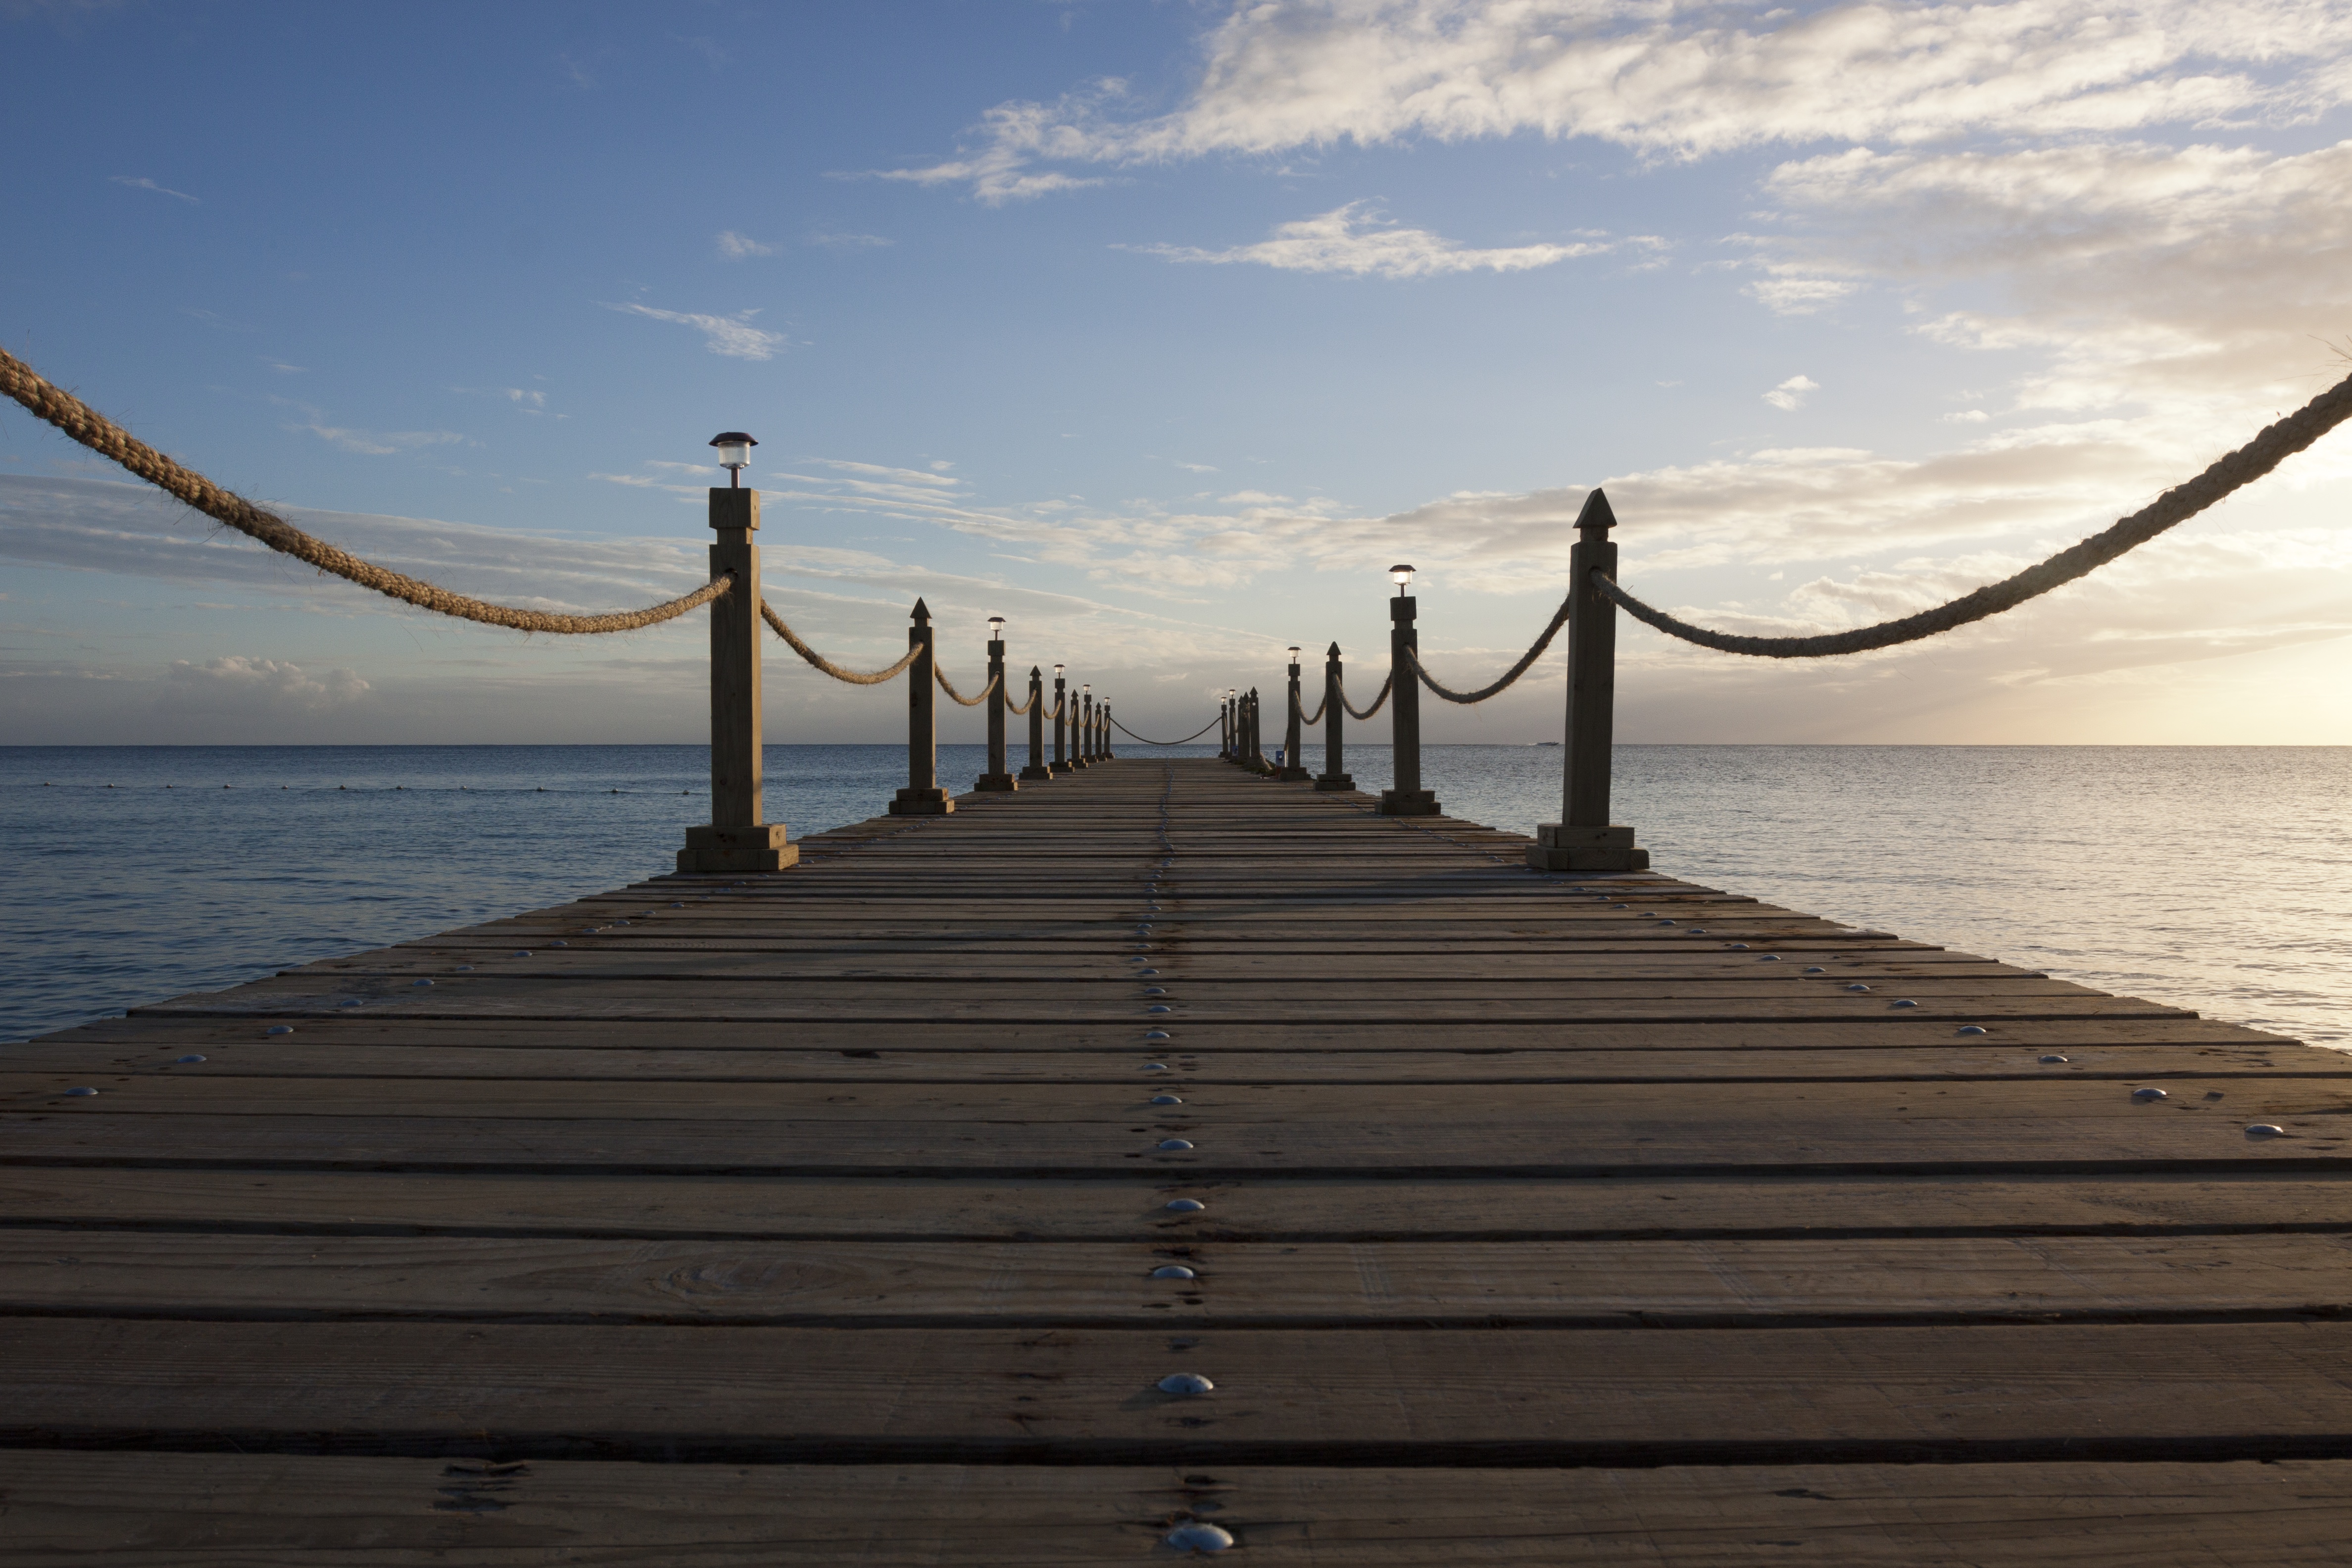
beach, sea, coast, path, ocean, horizon, boardwalk, wood, sunrise, sunset, bridge, sunlight, morning, shore, pier, walkway, vacation, dusk, evening, reflection, jetty, pontoon, wooden, landing stage